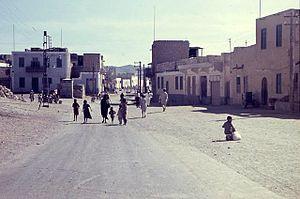
Al-Qusair est une ville côtière de l'Est de l'Égypte sur la mer Rouge.